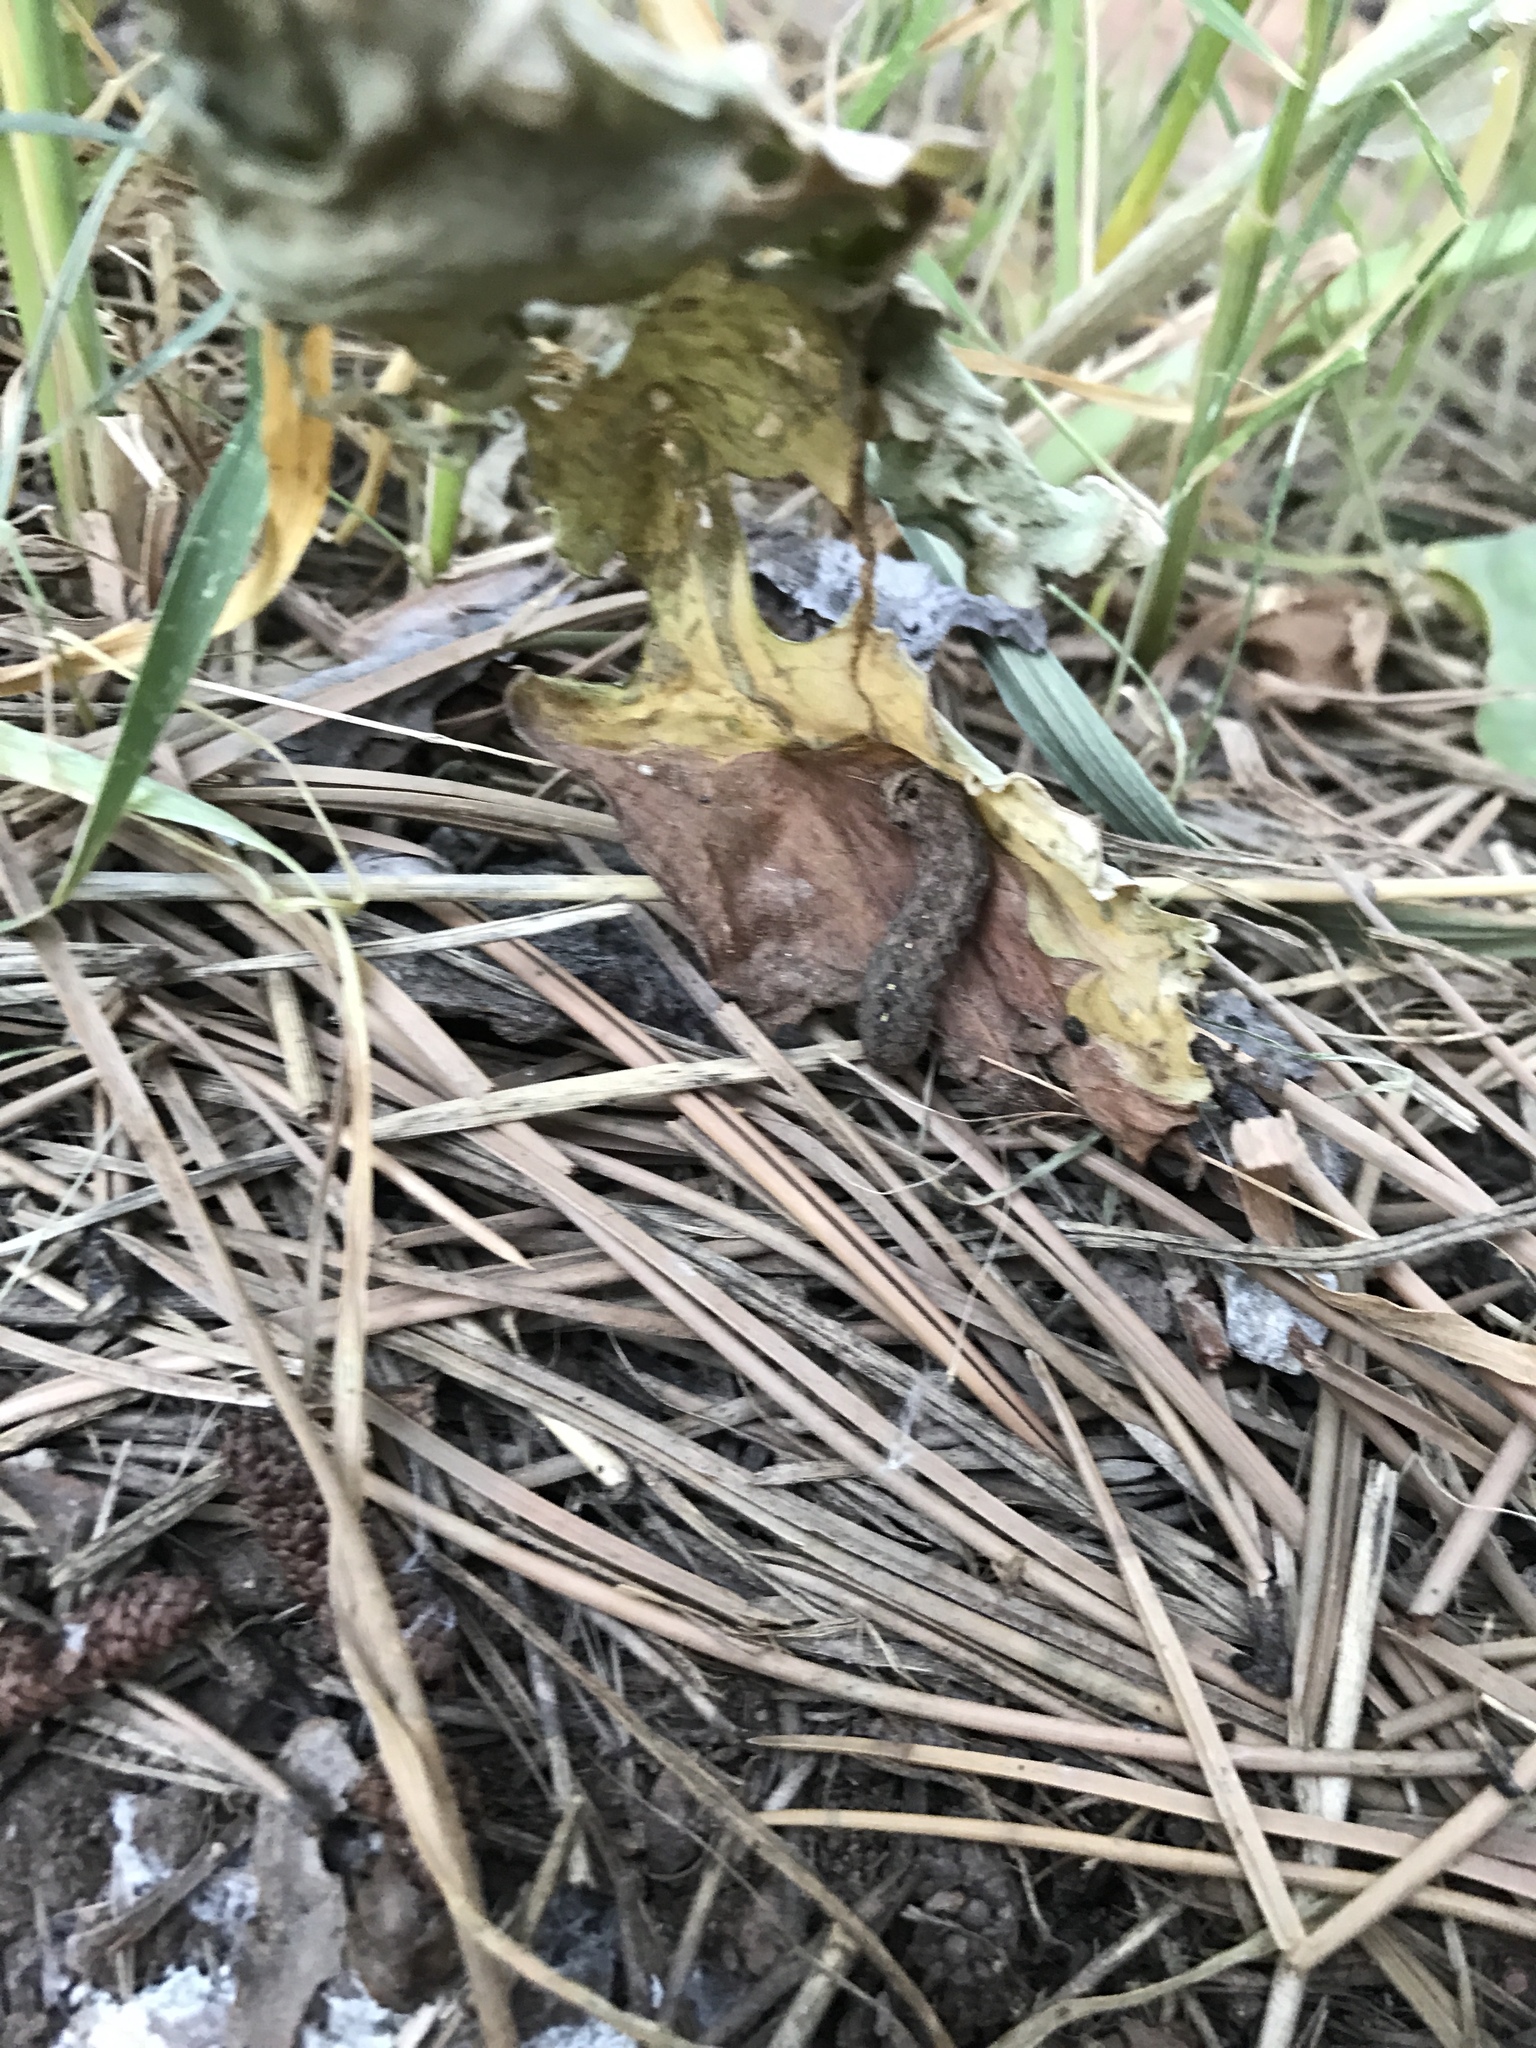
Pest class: cutworms